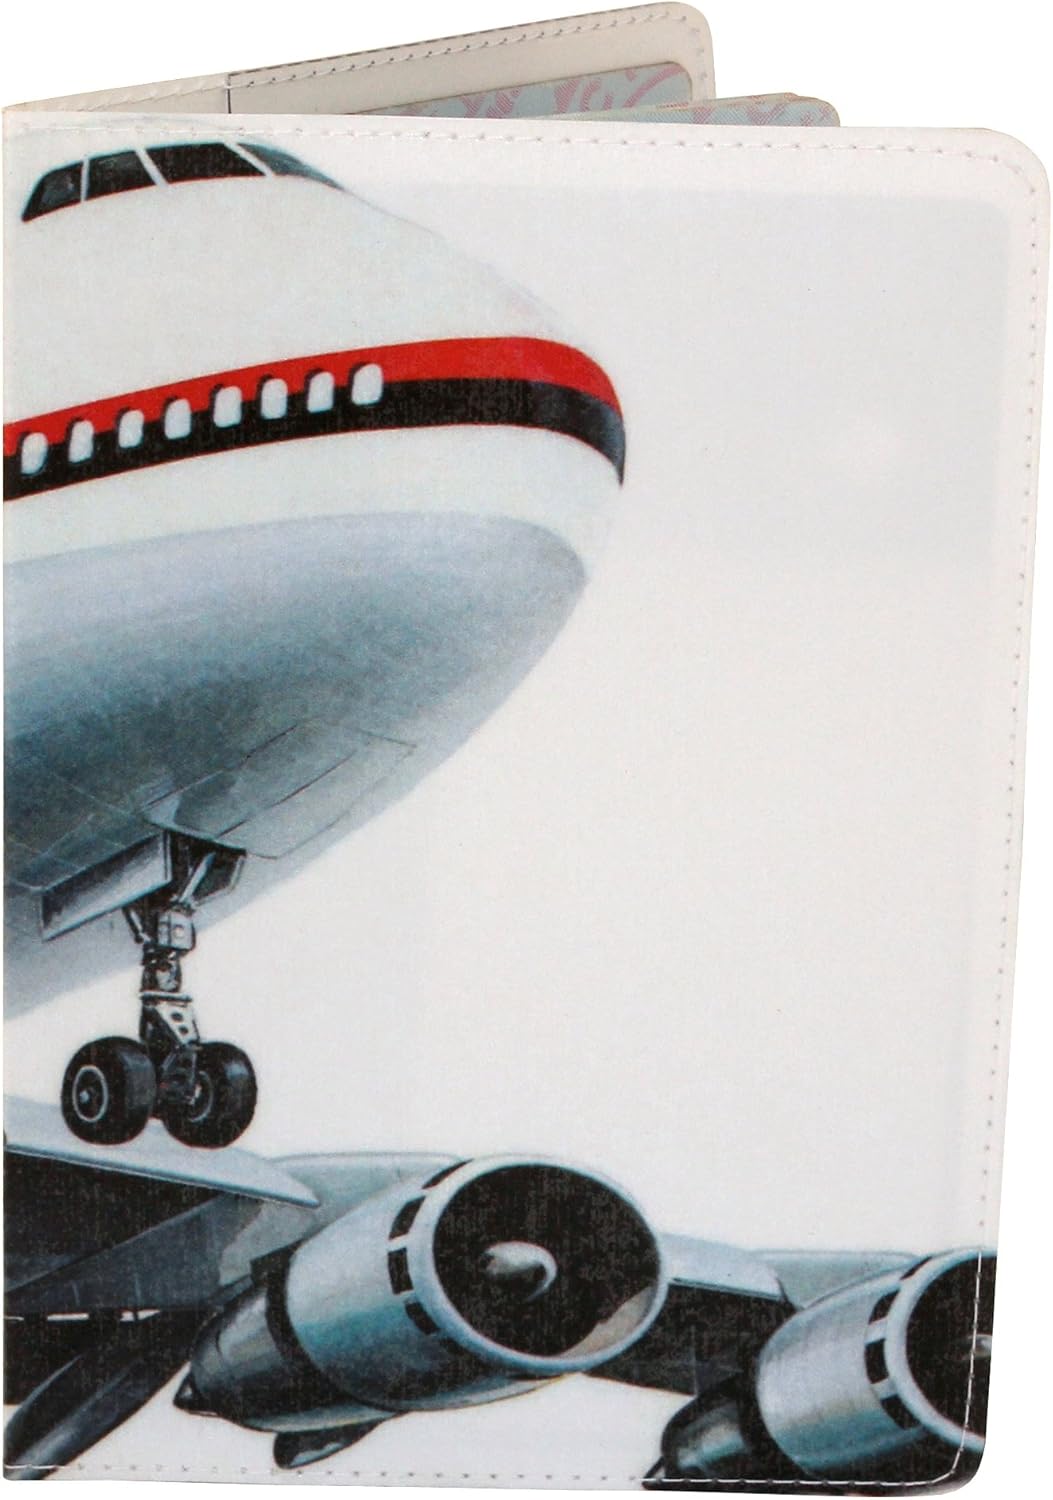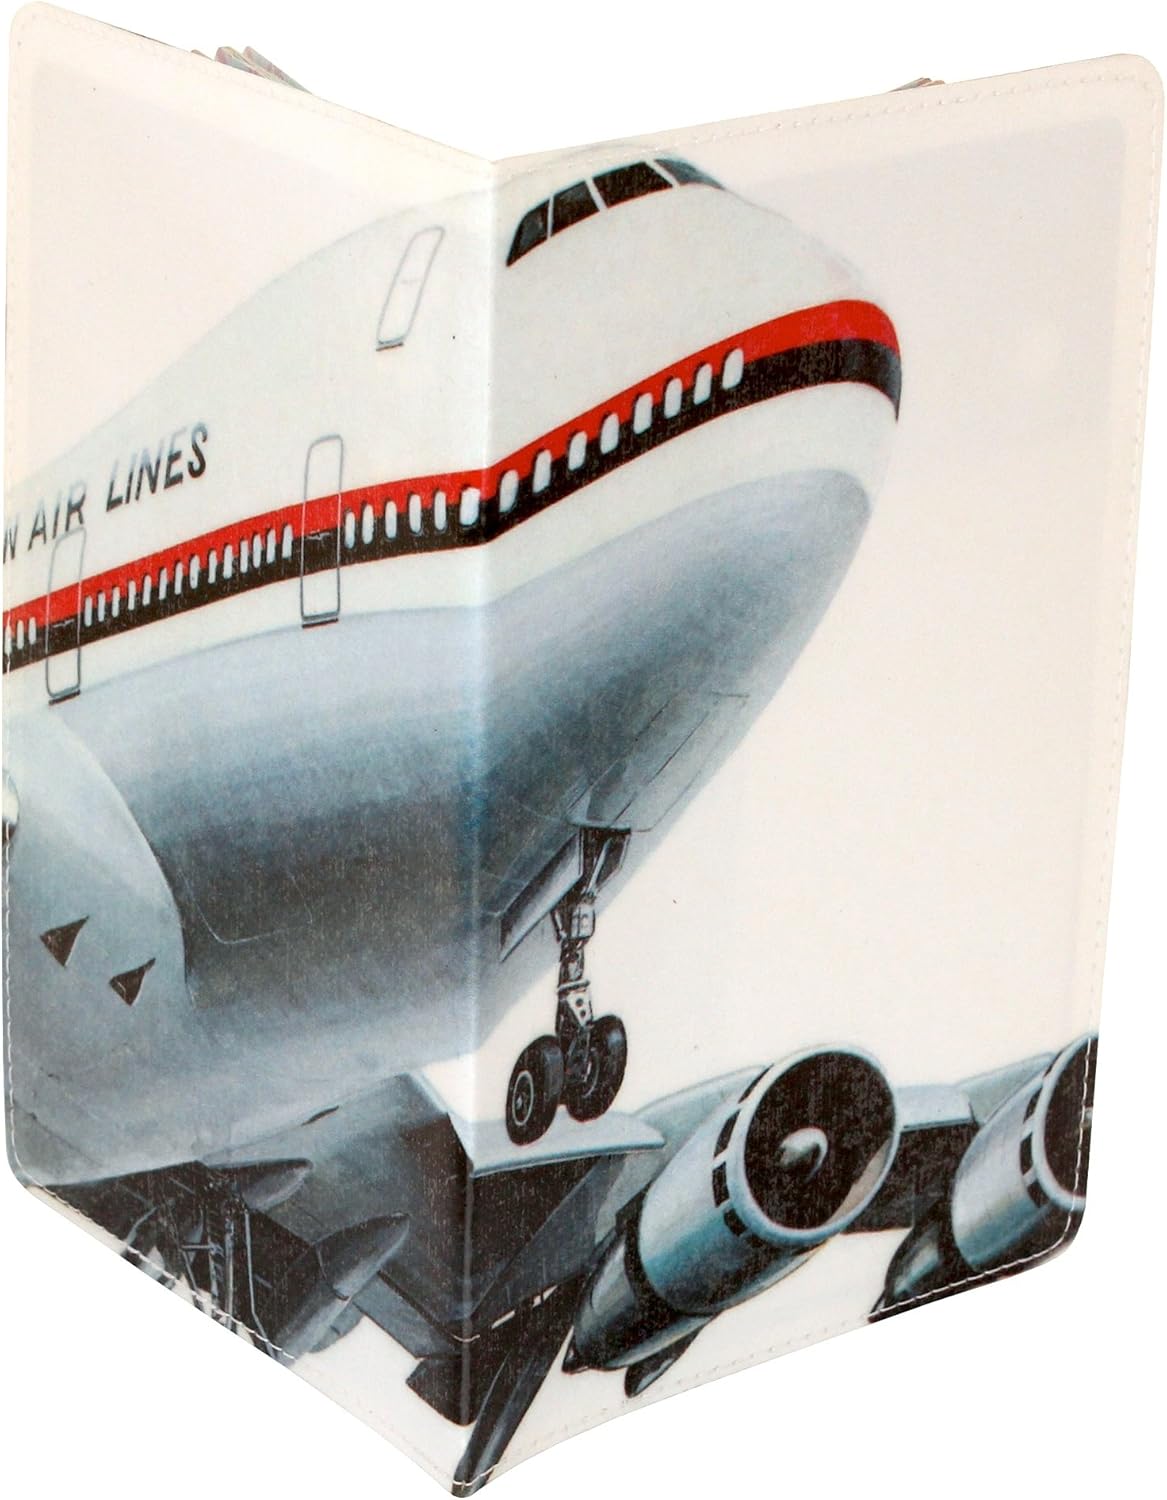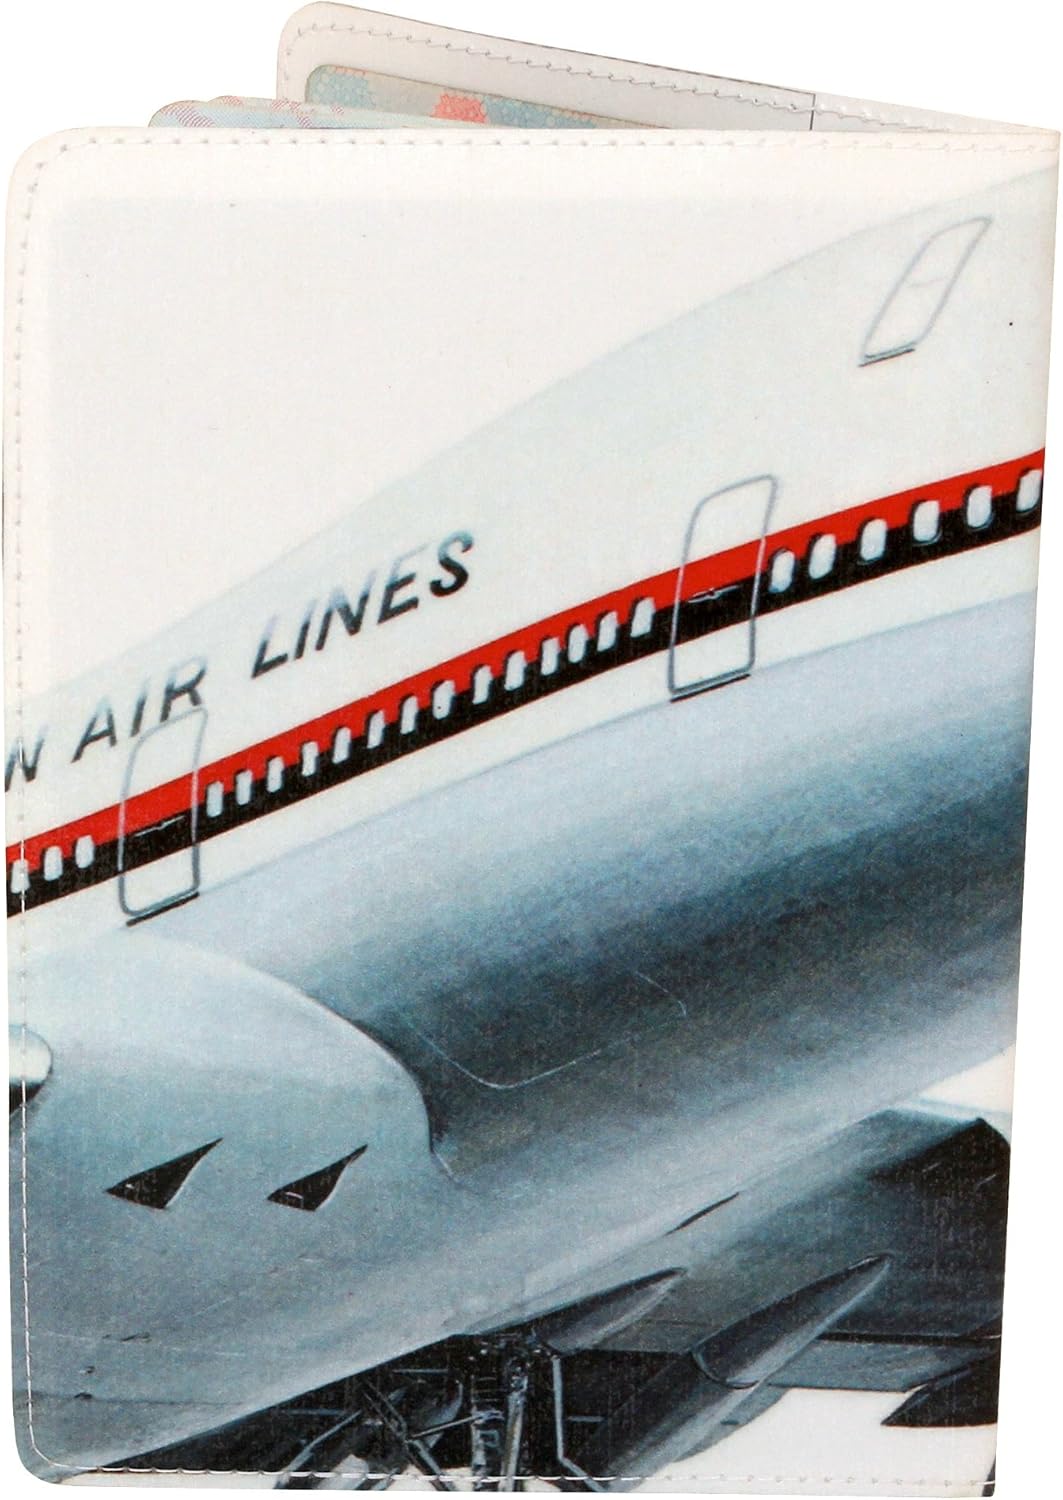
Jet Airliner Travel Passport Holder
Category: AMAZON FASHION
The Jet Airliner is a best selling design featuring a vintage Boeing jet on the tarmac at the Airport. A constant reminder of the thrill of air travel this passport holder sets you apart from the crowd and also protects your identity from thieves. This colorful piece of art is sure to accent all your travel accessories. Very practical and handy passport holder, holds most passports including U.S. and Mexico (international orders, please check exact dimensions below before purchase.) In addition to your other clothing accessories, luggage & bags make sure you have this as one of your Travel Accessories. 11:11 Passport Wallets allow you to travel in style and make many friends because the cool, rich designs are a great conversation starter. Measures 3.75" x 5.25" when closed, with two clear pockets inside. Handmade in Los Angeles.
Features: Slim case to protect and preserve your passport | Slim 2 pocket design | Unique, eye-catching patterns set you apart while traveling | Safeguards your most precious identity by shielding your information, keeping you secure in public. | Handmade in Los Angeles